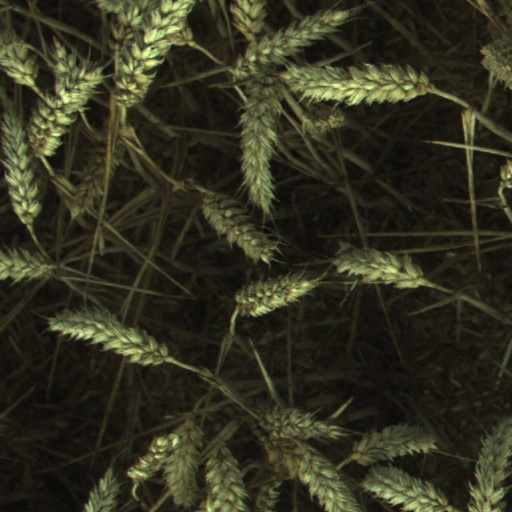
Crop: wheat